Parental investment

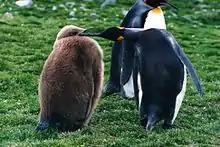
King penguin ("Aptenodytes patagonicus") and a chick

Penguins are a prime example of a species that drastically sacrifices their own health and well-being in exchange for the survival of their offspring. Their parental behavior, one that does not necessarily benefit the individual, but the genetic code from which the individual arises, can be seen in the king penguin ("Aptenodytes patagonicus"). Although some animals do exhibit altruistic behaviors towards individuals that are not of direct relation, many of these behaviors appear mostly in parent-offspring relationships. While breeding, males remain in a fasting-period at the breeding site for five weeks, waiting for the female to return for her own incubation shift. However, during this time period, males may decide to abandon their egg if the female is delayed in her return to the breeding grounds.